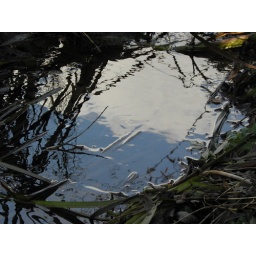
a sky in the water